Luke the Evangelist

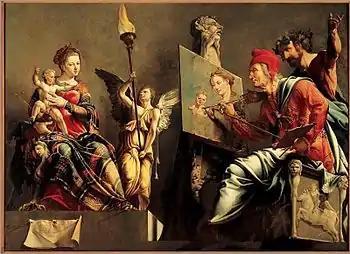
"St. Luke painting the Virgin", by Maarten van Heemskerck, 1532

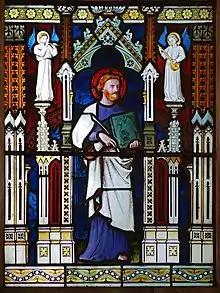
Detail from a window in the parish church of SS Mary and Lambert, Stonham Aspal, Suffolk, with stained glass representing St Luke the Evangelist

Most scholars understand Luke's works (Luke–Acts) in the tradition of Greek historiography. Luke 1:1–4, drawing on historical investigation, identified the work to the readers as belonging to the genre of history. There is disagreement about how best to treat Luke's writings, with some historians regarding Luke as highly accurate, and others taking a more critical approach.